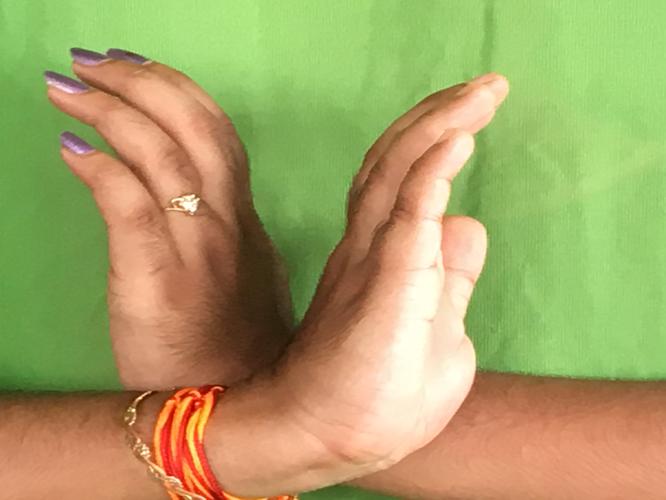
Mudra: Nagabandha
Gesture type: double_hand